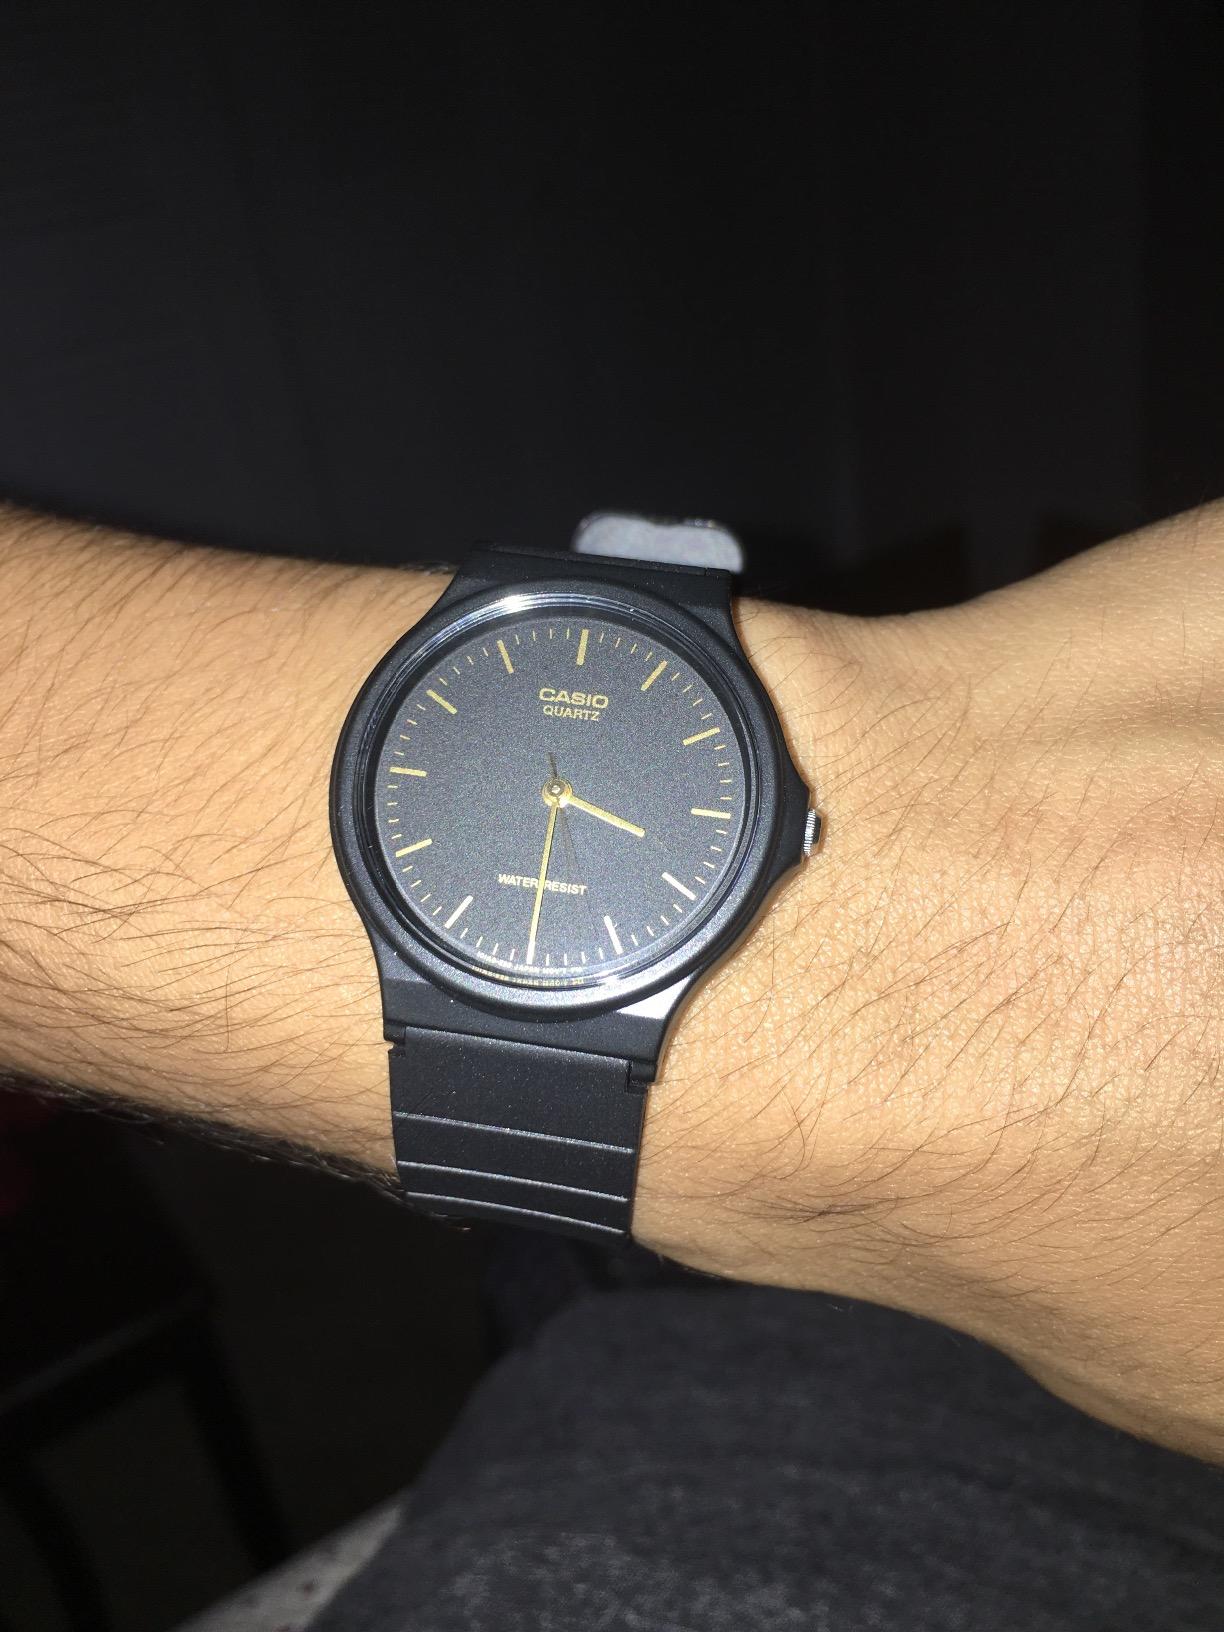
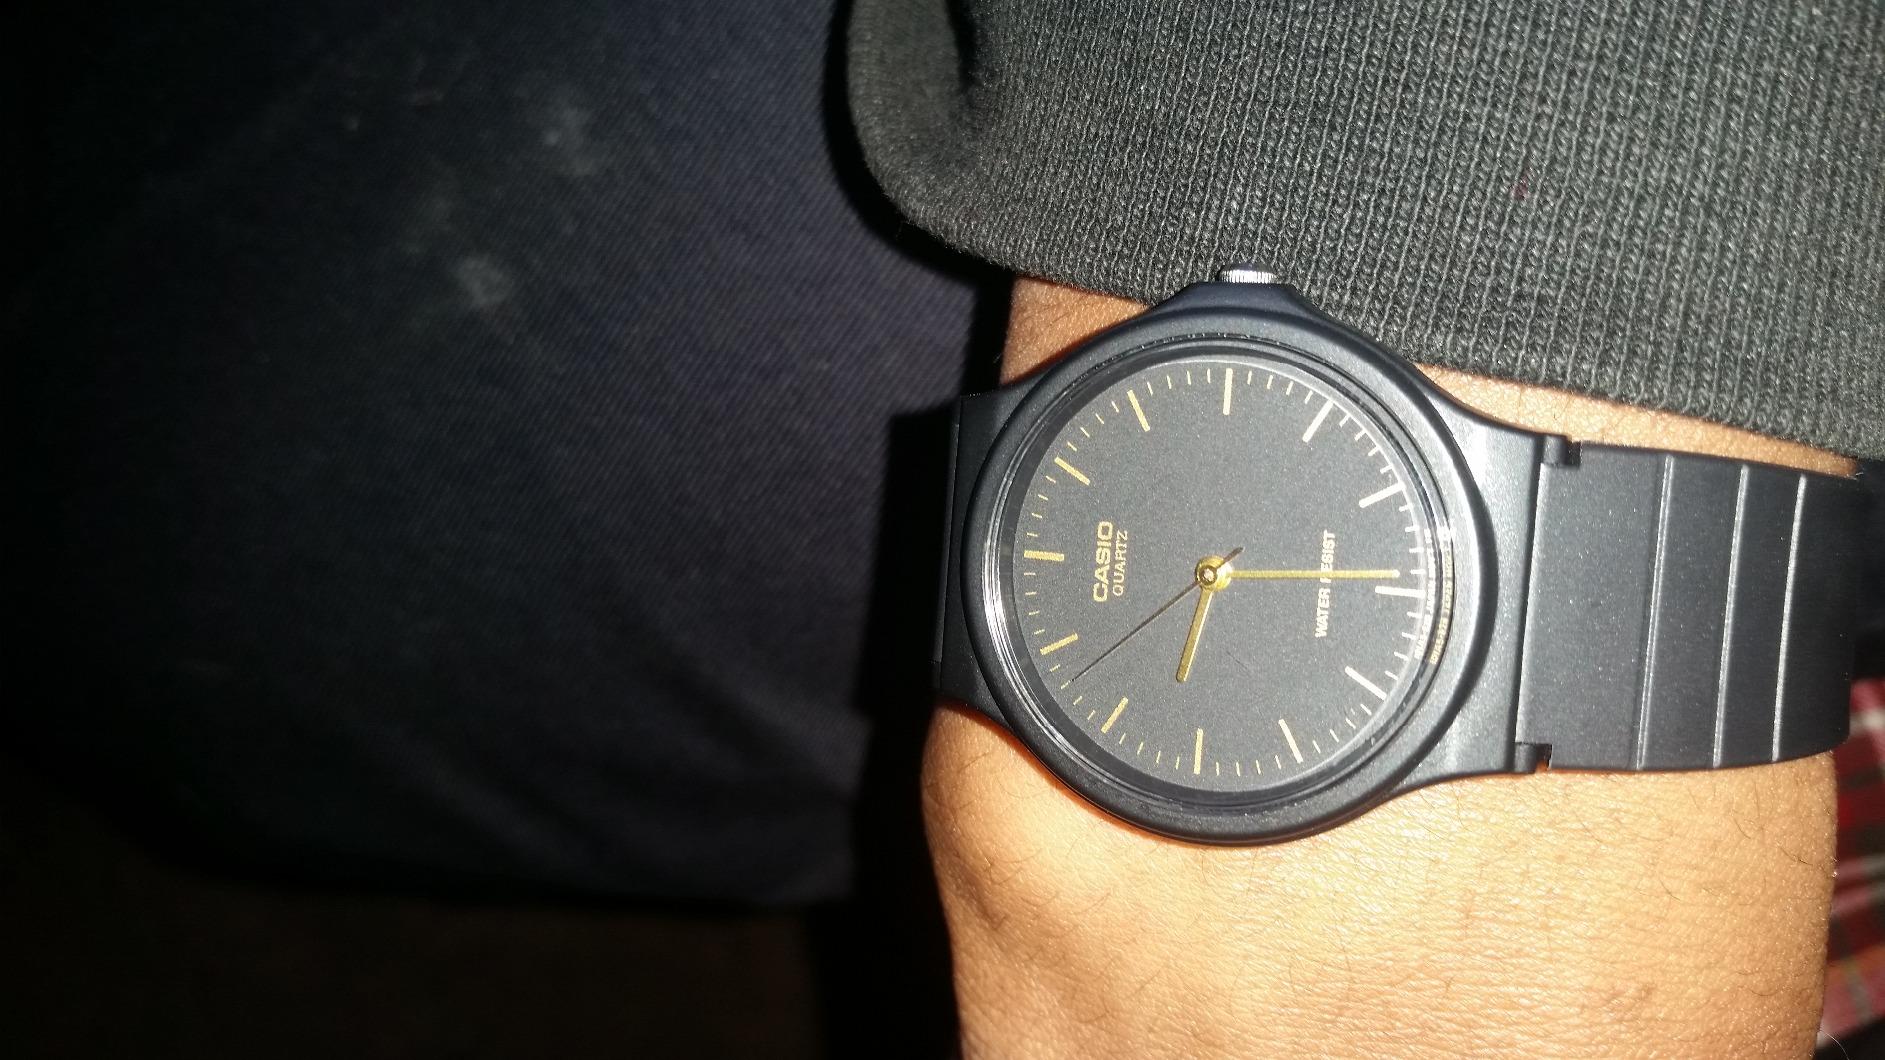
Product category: accessories_watch
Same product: yes